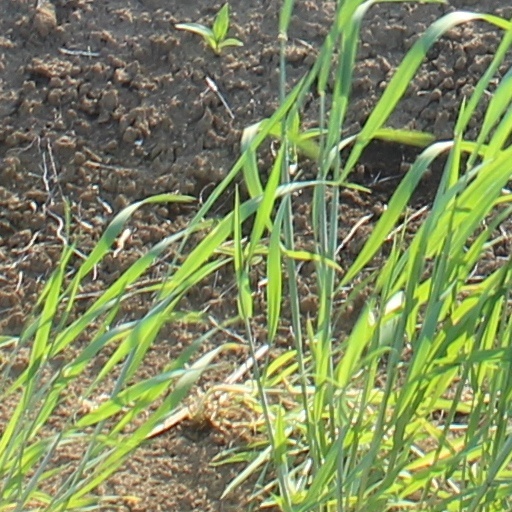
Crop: wheat